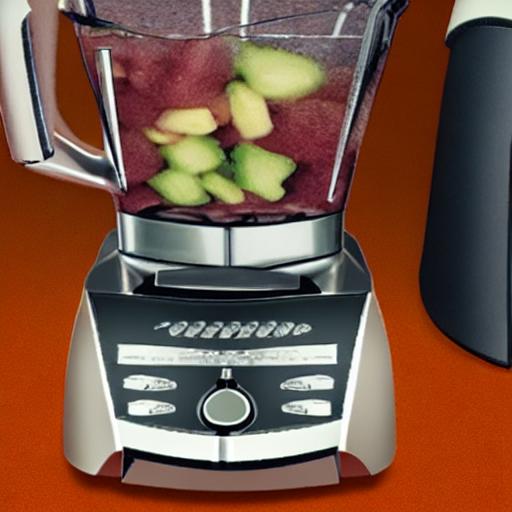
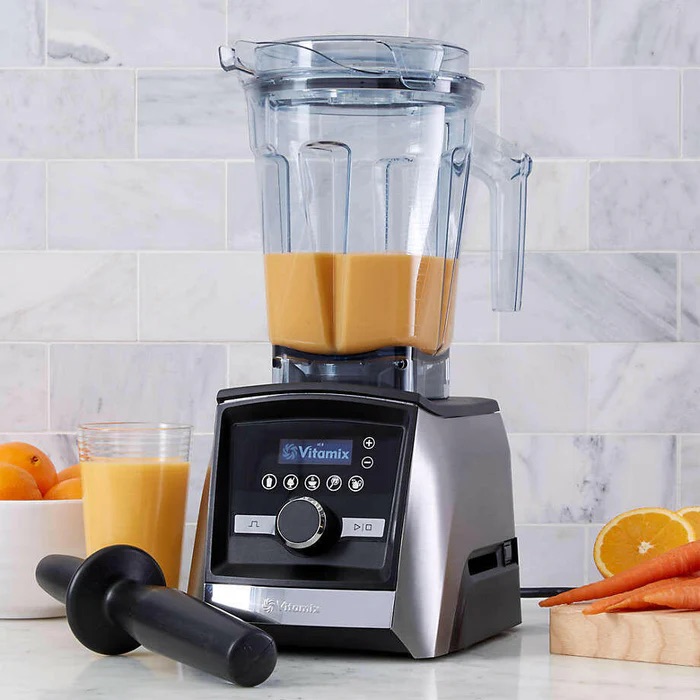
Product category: items_blender
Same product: no